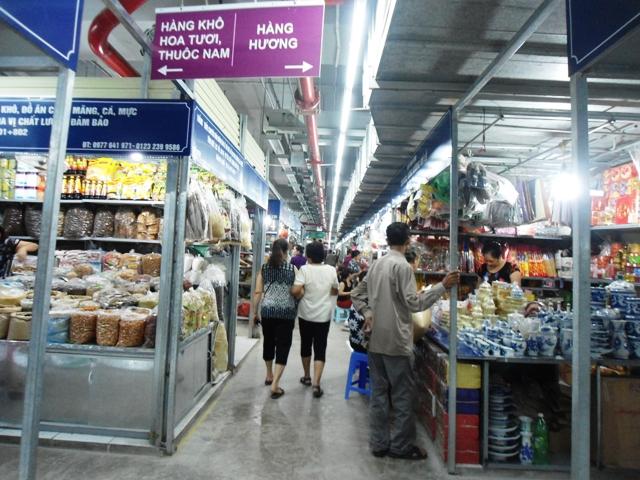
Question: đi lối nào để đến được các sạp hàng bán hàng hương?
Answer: đi theo lối bên tay phải